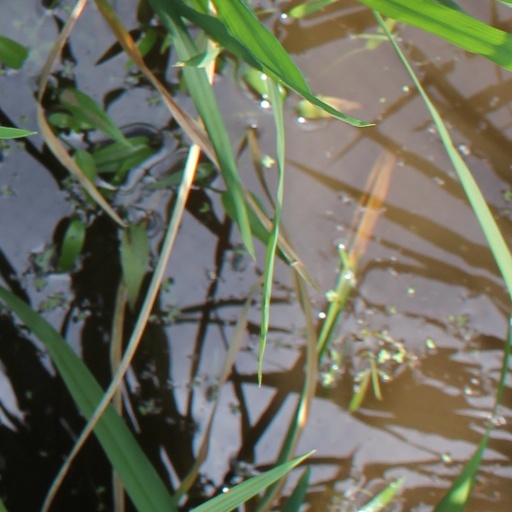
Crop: rice